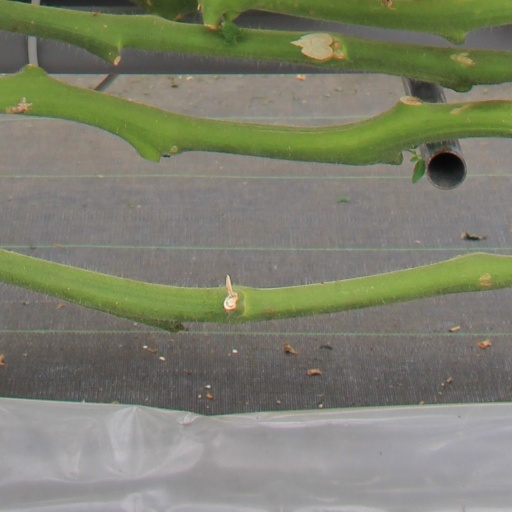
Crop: tomato